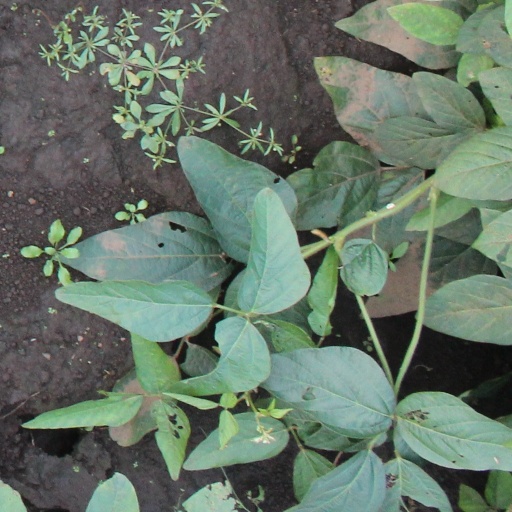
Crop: soybean